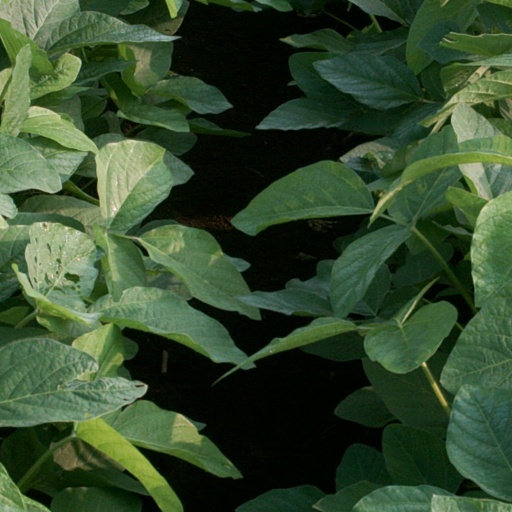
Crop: soybean